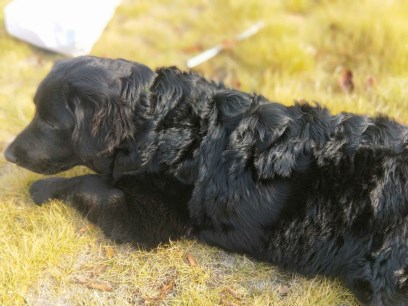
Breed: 3580-n000122-Labrador_retriever